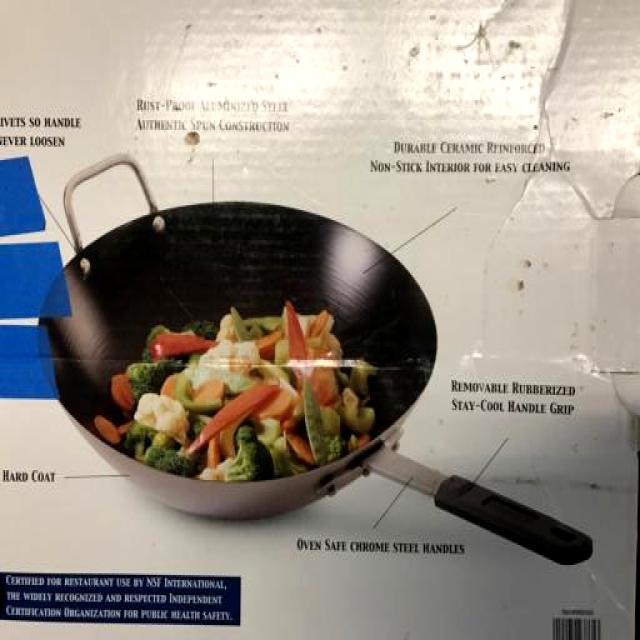
Label: Paper